G350.1-0.3

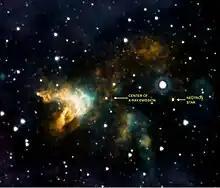
Supernova remnant G350.1-0.3

G350.1-0.3 is a supernova remnant which is located in the constellation Scorpius. It is in the Milky Way, and possibly associated with a neutron star (XMMU J172054.5-372652) formed in the same supernova explosion. The object was formerly mistakenly classified as a distant galaxy.